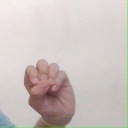
अक्षर: उ